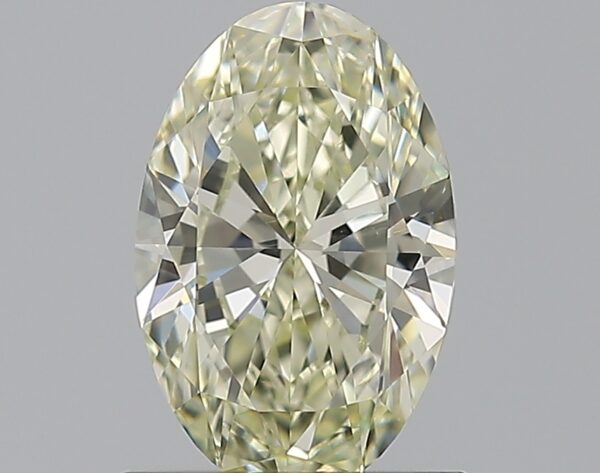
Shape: oval
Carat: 1.01
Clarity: VS2
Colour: N
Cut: EX
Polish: EX
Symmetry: VG
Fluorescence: M
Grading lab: GIA
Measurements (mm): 8.41 x 5.44 x 3.31